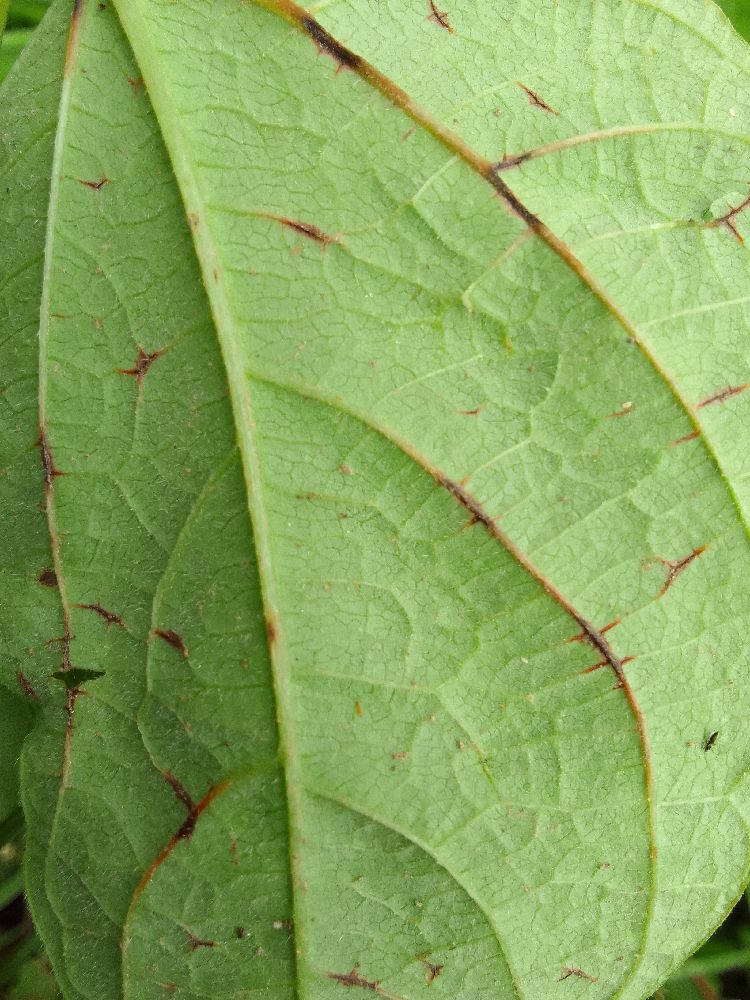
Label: anthracnose